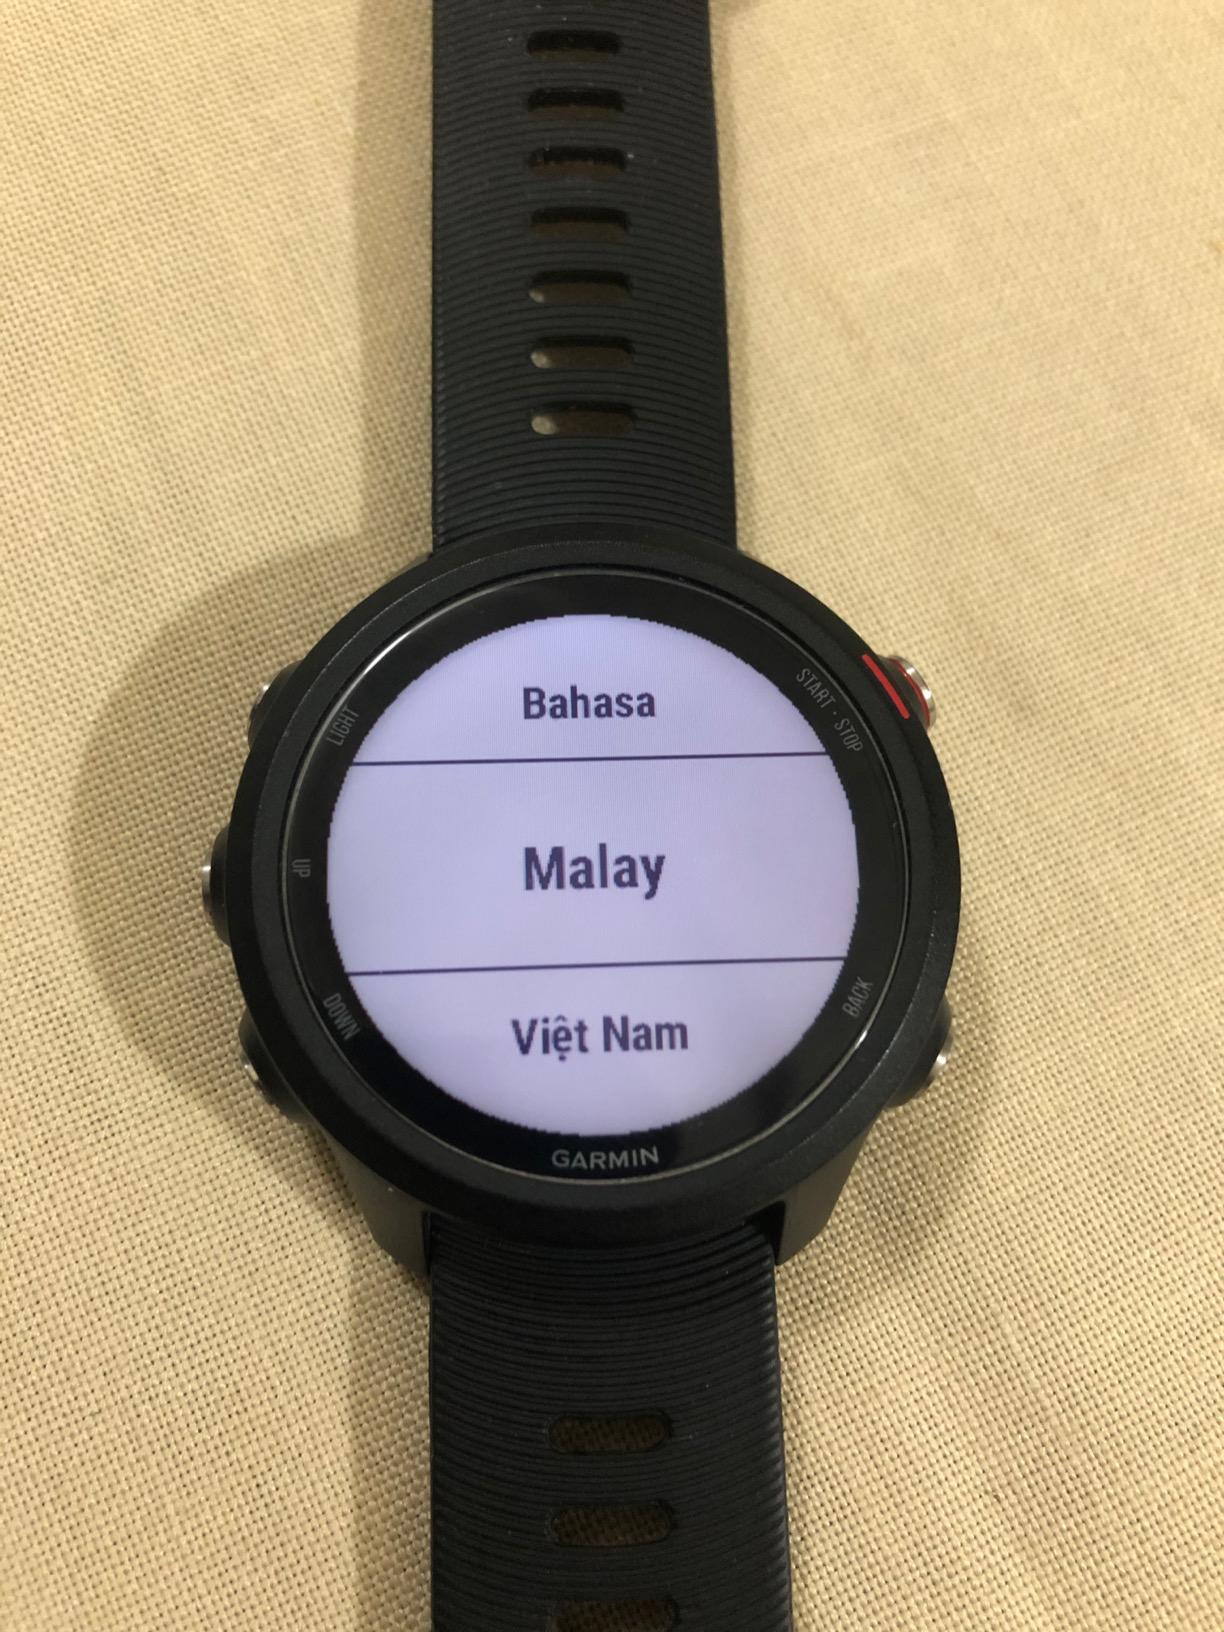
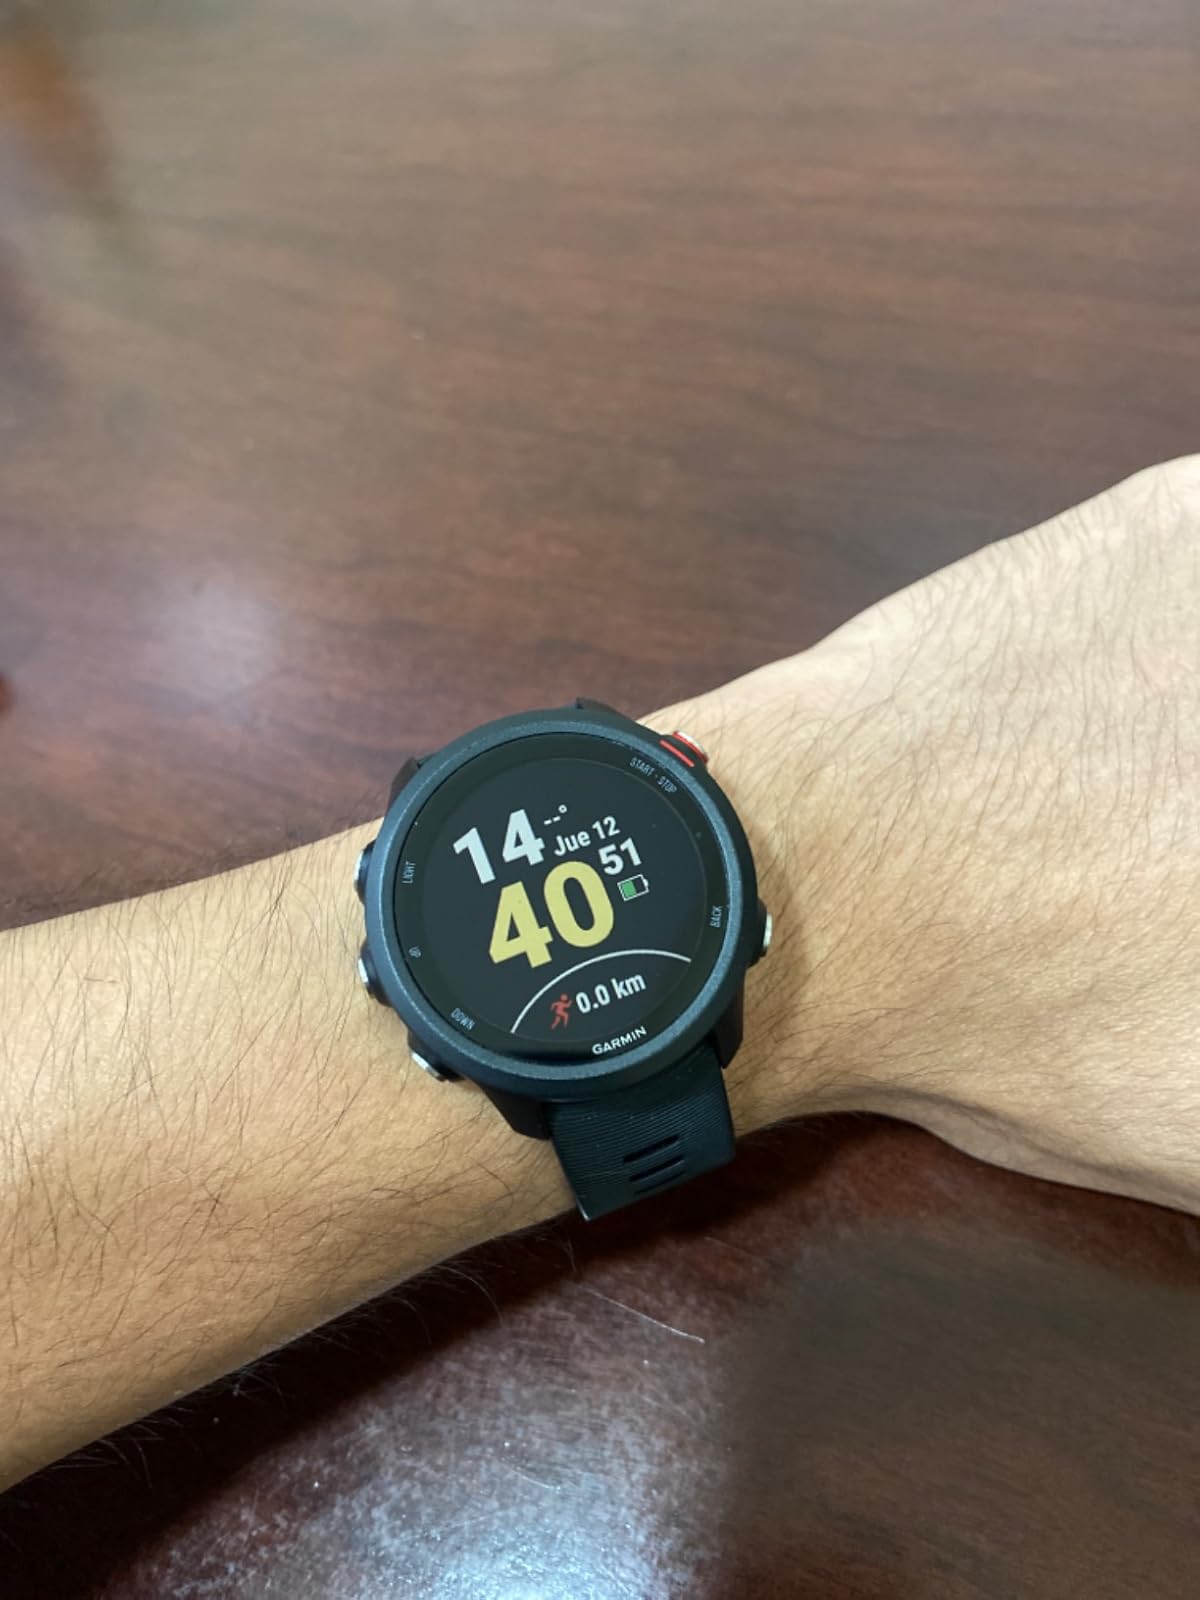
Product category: smartwatch
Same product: yes